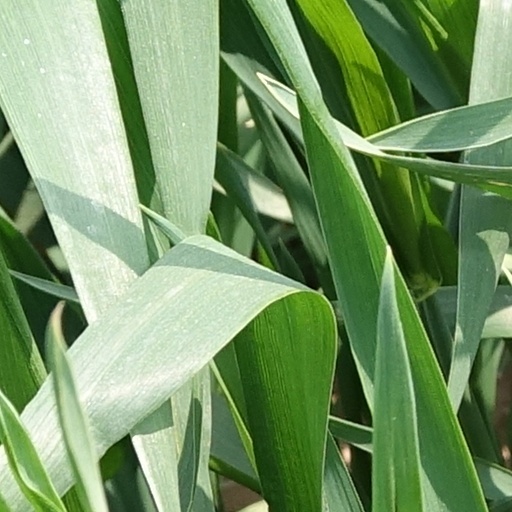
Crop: wheat